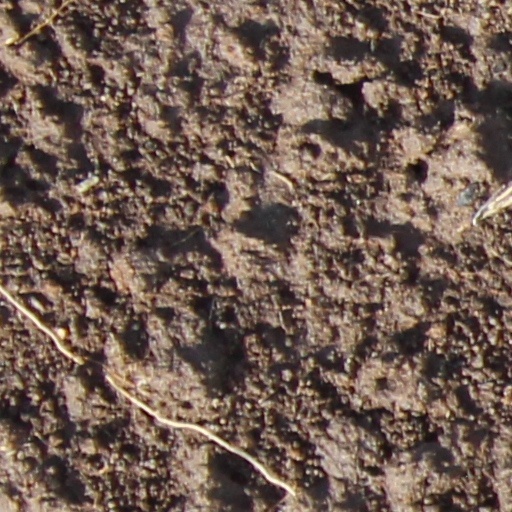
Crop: wheat